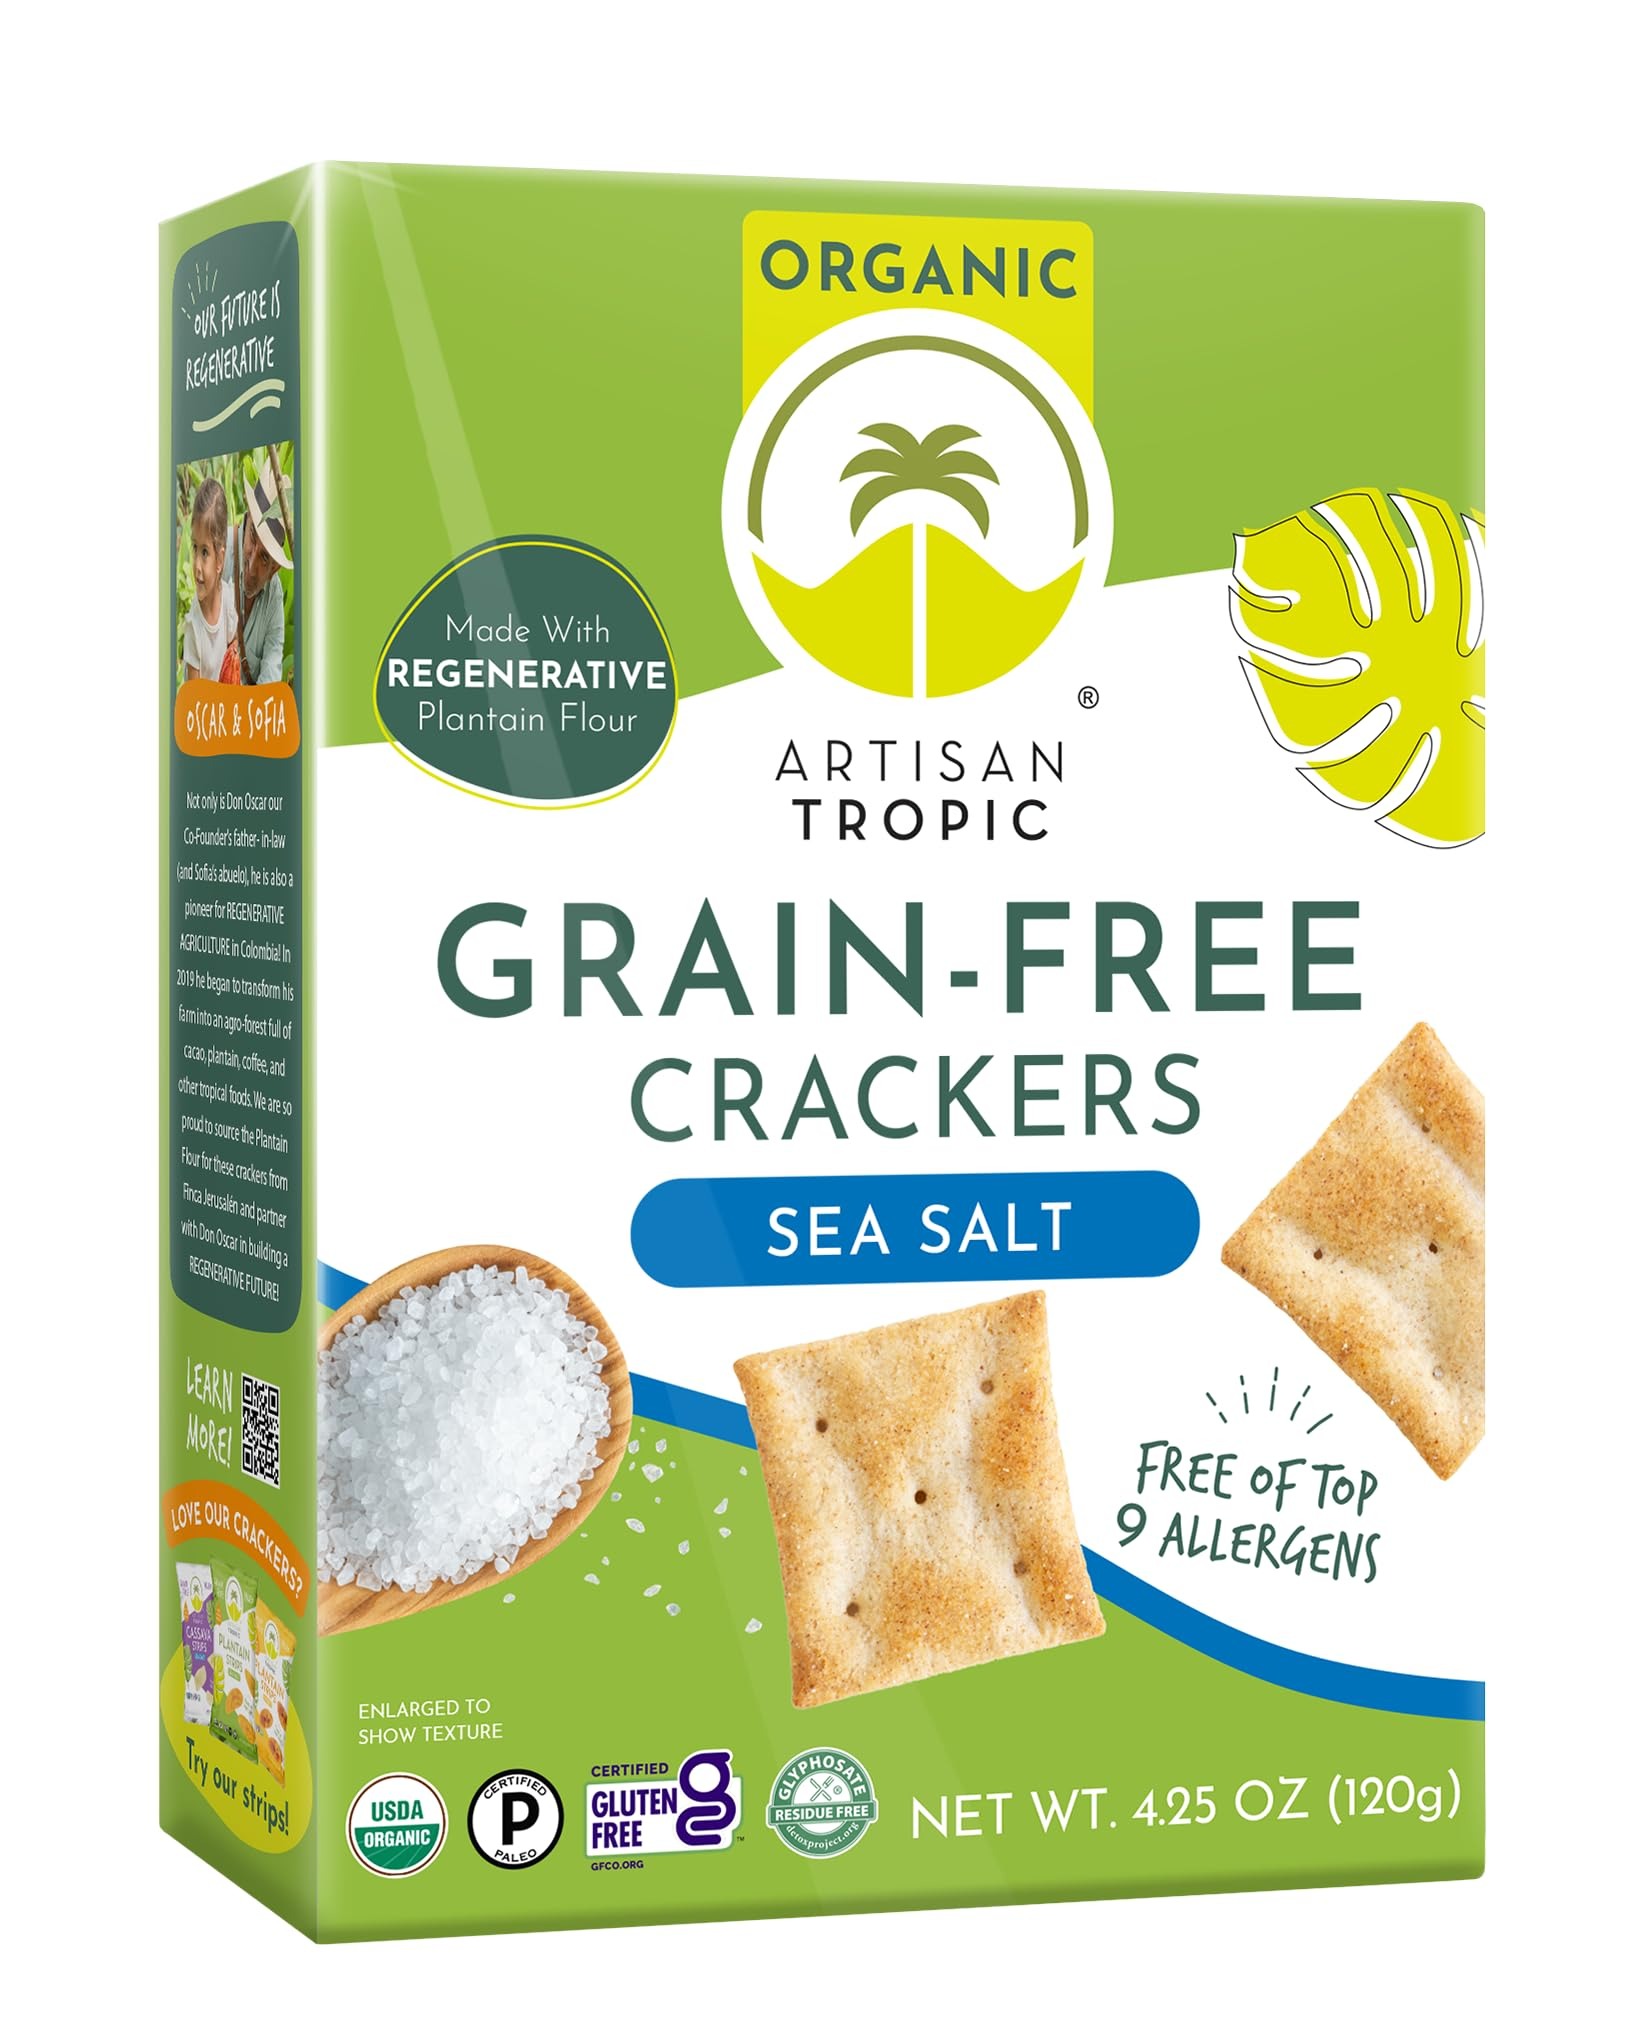
Item Name: Artisan Tropic Sea Salt Crackers, Gluten Free, Grain Free, 4.25 Ounces (Pack Of 6)
Bullet Point 1: Introducing our NEW Sea Salt Crackers – a delicious, grain-free snack made with organic plantain and cassava flour.
Bullet Point 2: These crackers are free from the top 9 allergens, contain no seed oils, and are nut and seed-free, making them a perfect choice for the whole family.
Bullet Point 3: Certified USDA Organic, Gluten Free, Paleo, and Glyphosate Residue Free
Value: 25.5
Unit: Ounce

Price: 26.99